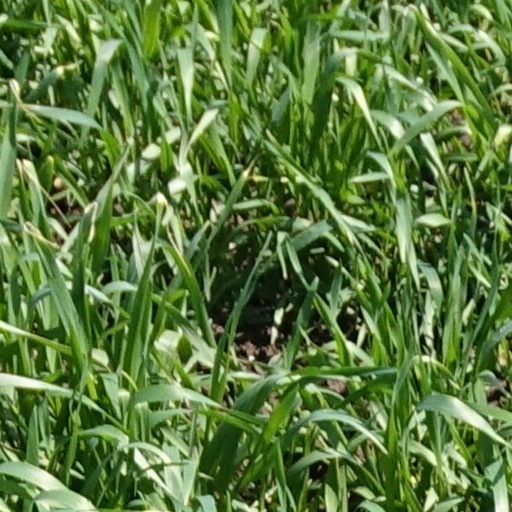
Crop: wheat